Frank Travis

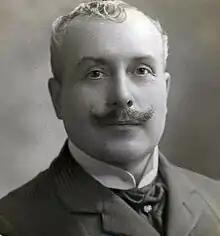
Frank Travis c. 1900

Francis Henry Thackeray (January 18, 1854 – 28 June 1931) known professionally as Lieutenant Frank Travis was an English ventriloquist and music hall artist.